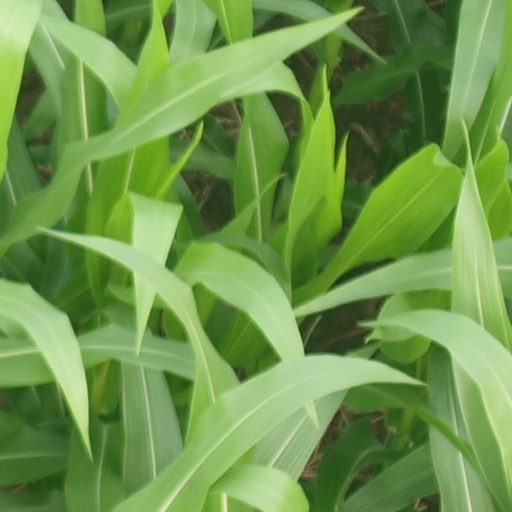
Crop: maize; corn